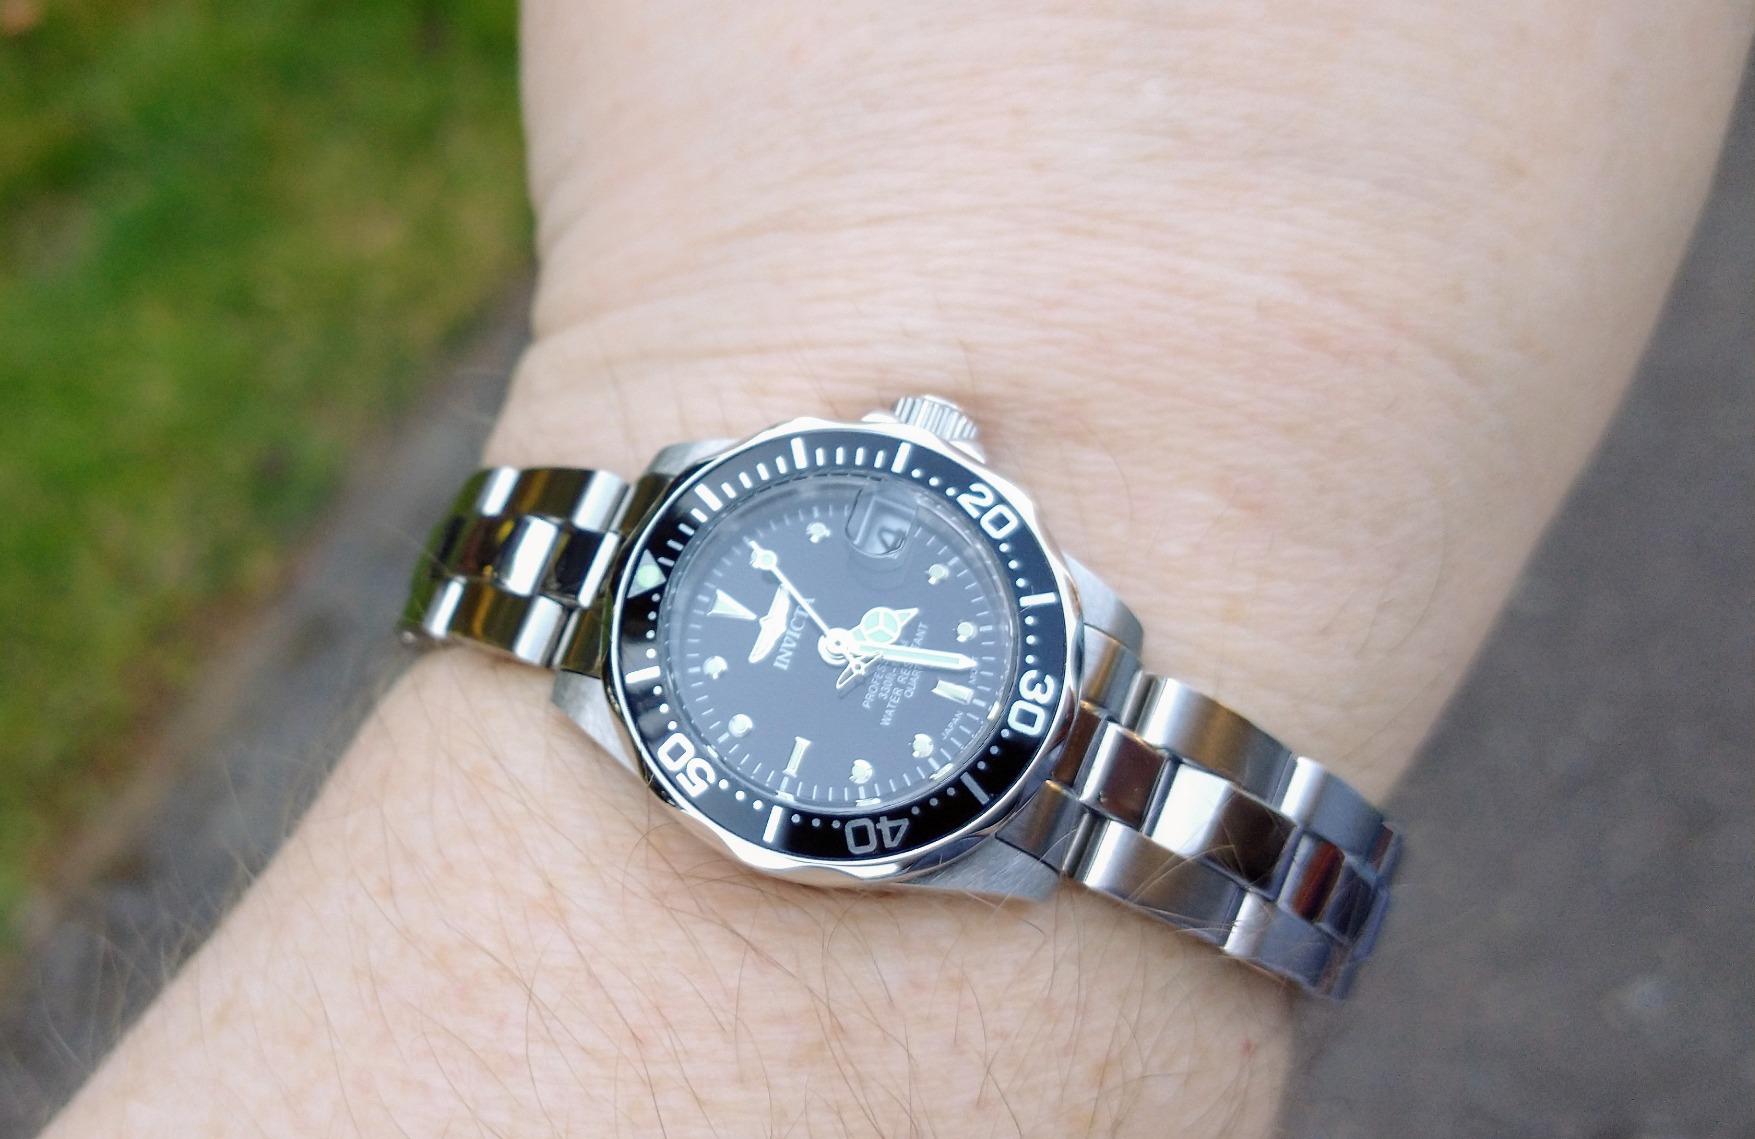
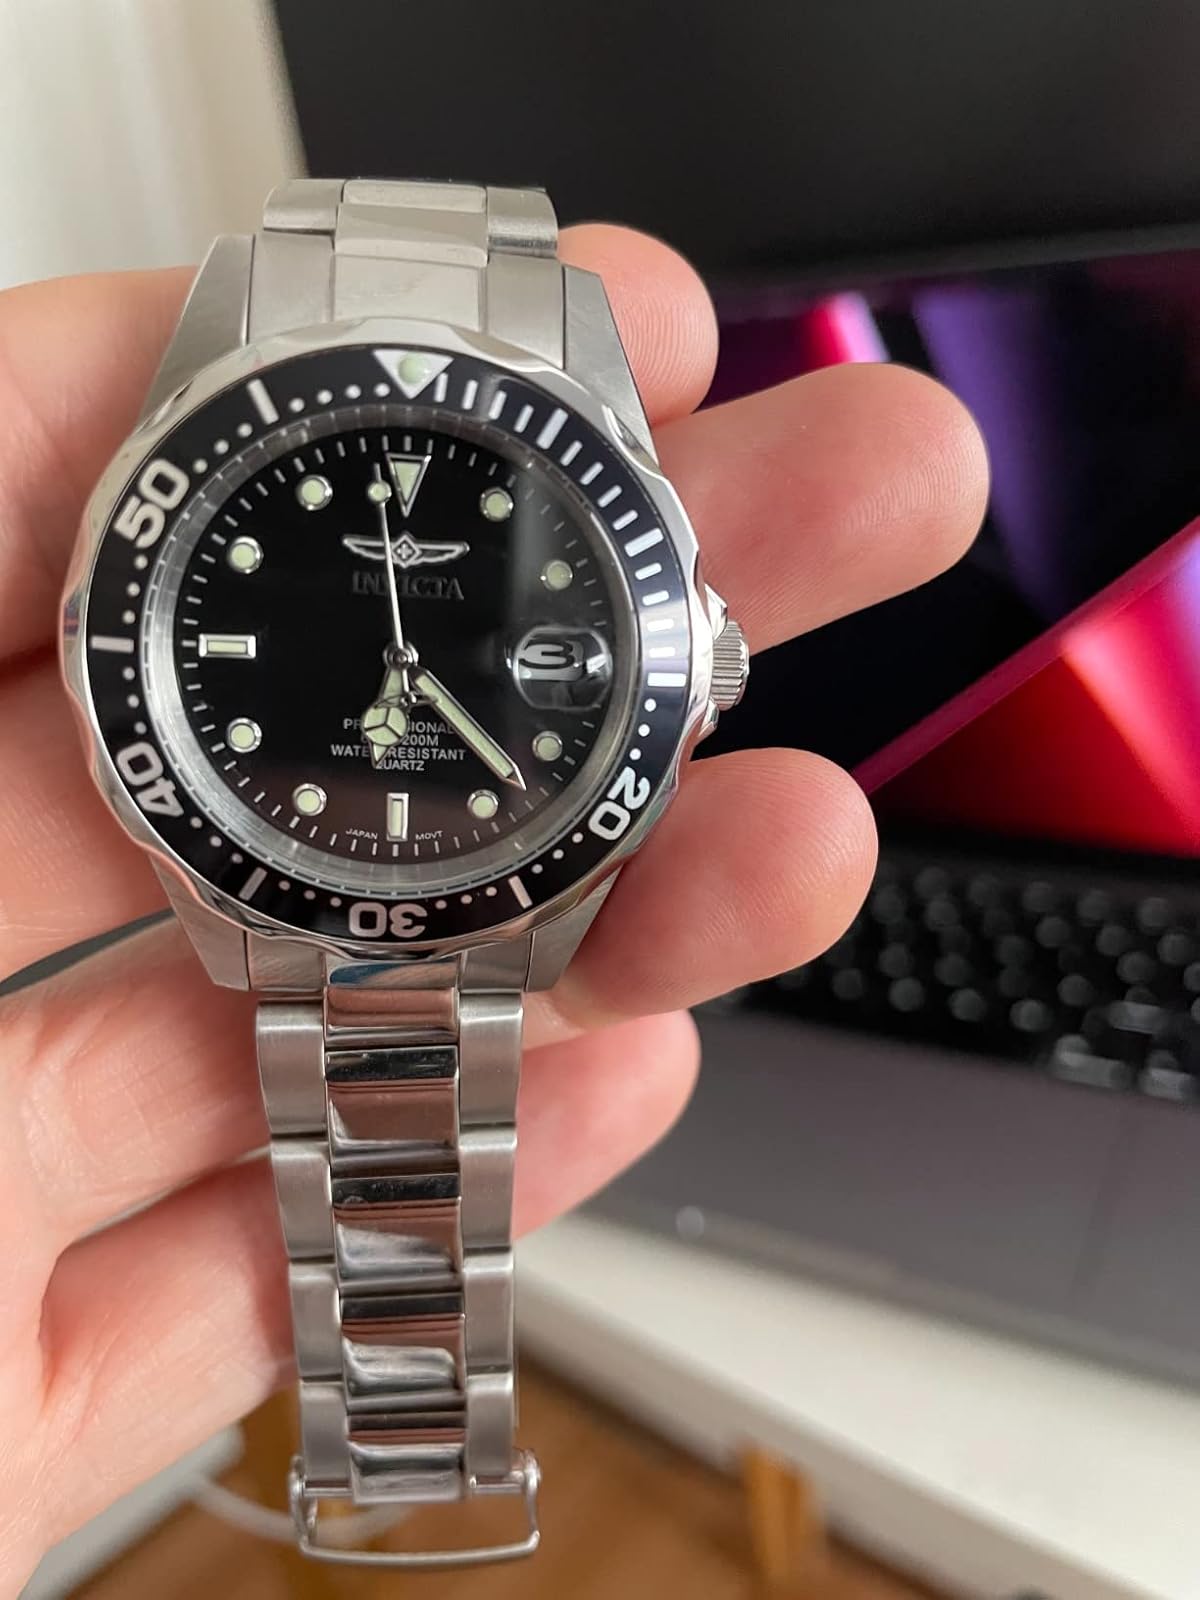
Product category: accessories_watch
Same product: yes